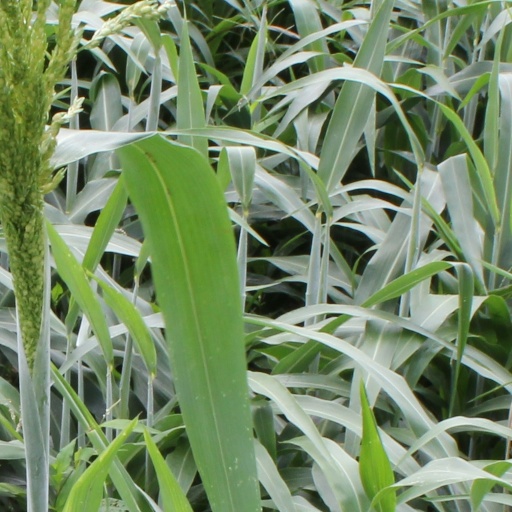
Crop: sorghum